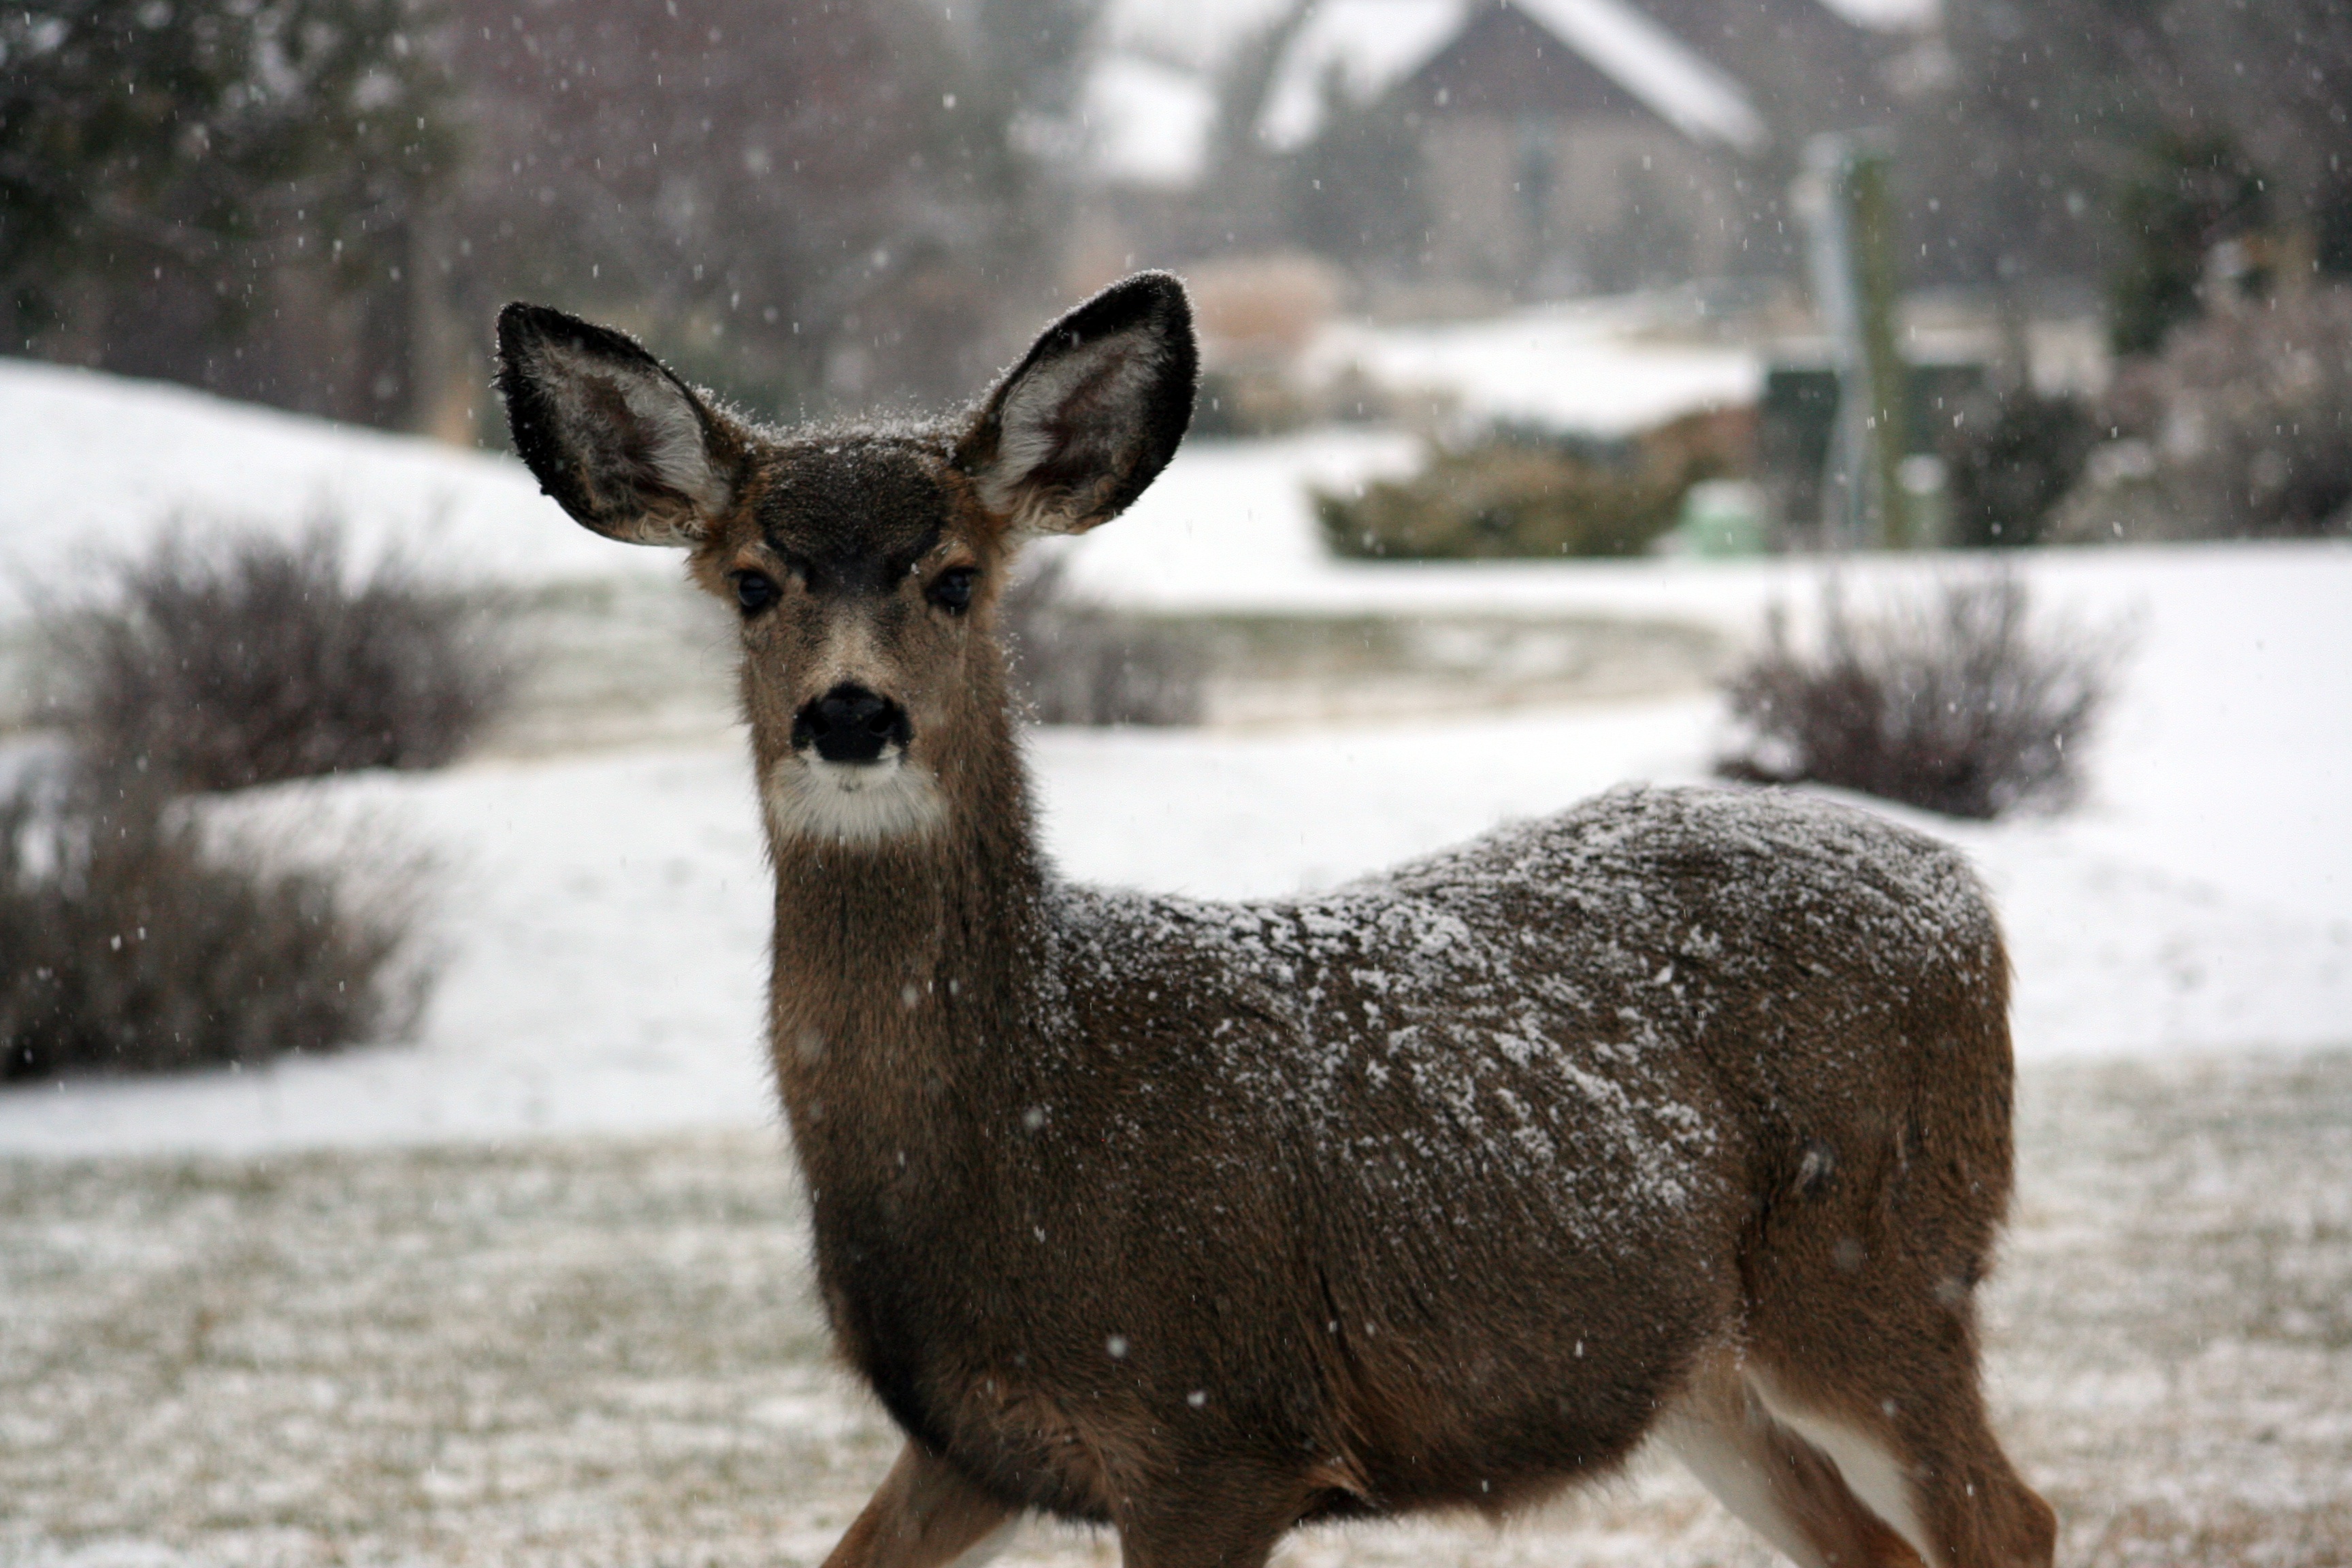
snow, winter, wildlife, deer, zoo, mammal, fauna, fawn, doe, vertebrate, white tailed deer